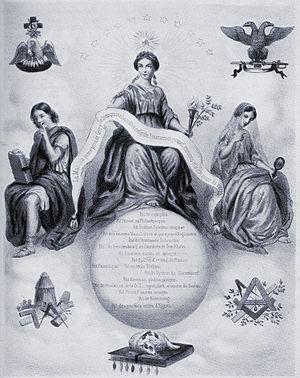
En franc-maçonnerie, les trois premiers degrés maçonniques constituent les grades fondamentaux. La franc-maçonnerie des trois premiers grades est dite « symbolique », « bleue » ou - dans les pays de langue anglaise - « de métier ». À ces trois grades fondamentaux se sont ajoutés au fil du temps divers systèmes de hauts grades maçonniques facultatifs, pratiqués dans des ateliers dit de perfectionnement ou dans des chapitres.